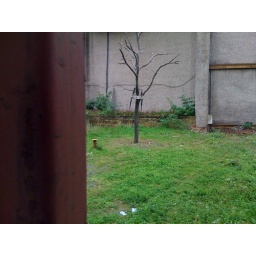
Not, as you might think, a chair stuck in a tree. It's a bronze sculpture of tree with a chair stuck in it.